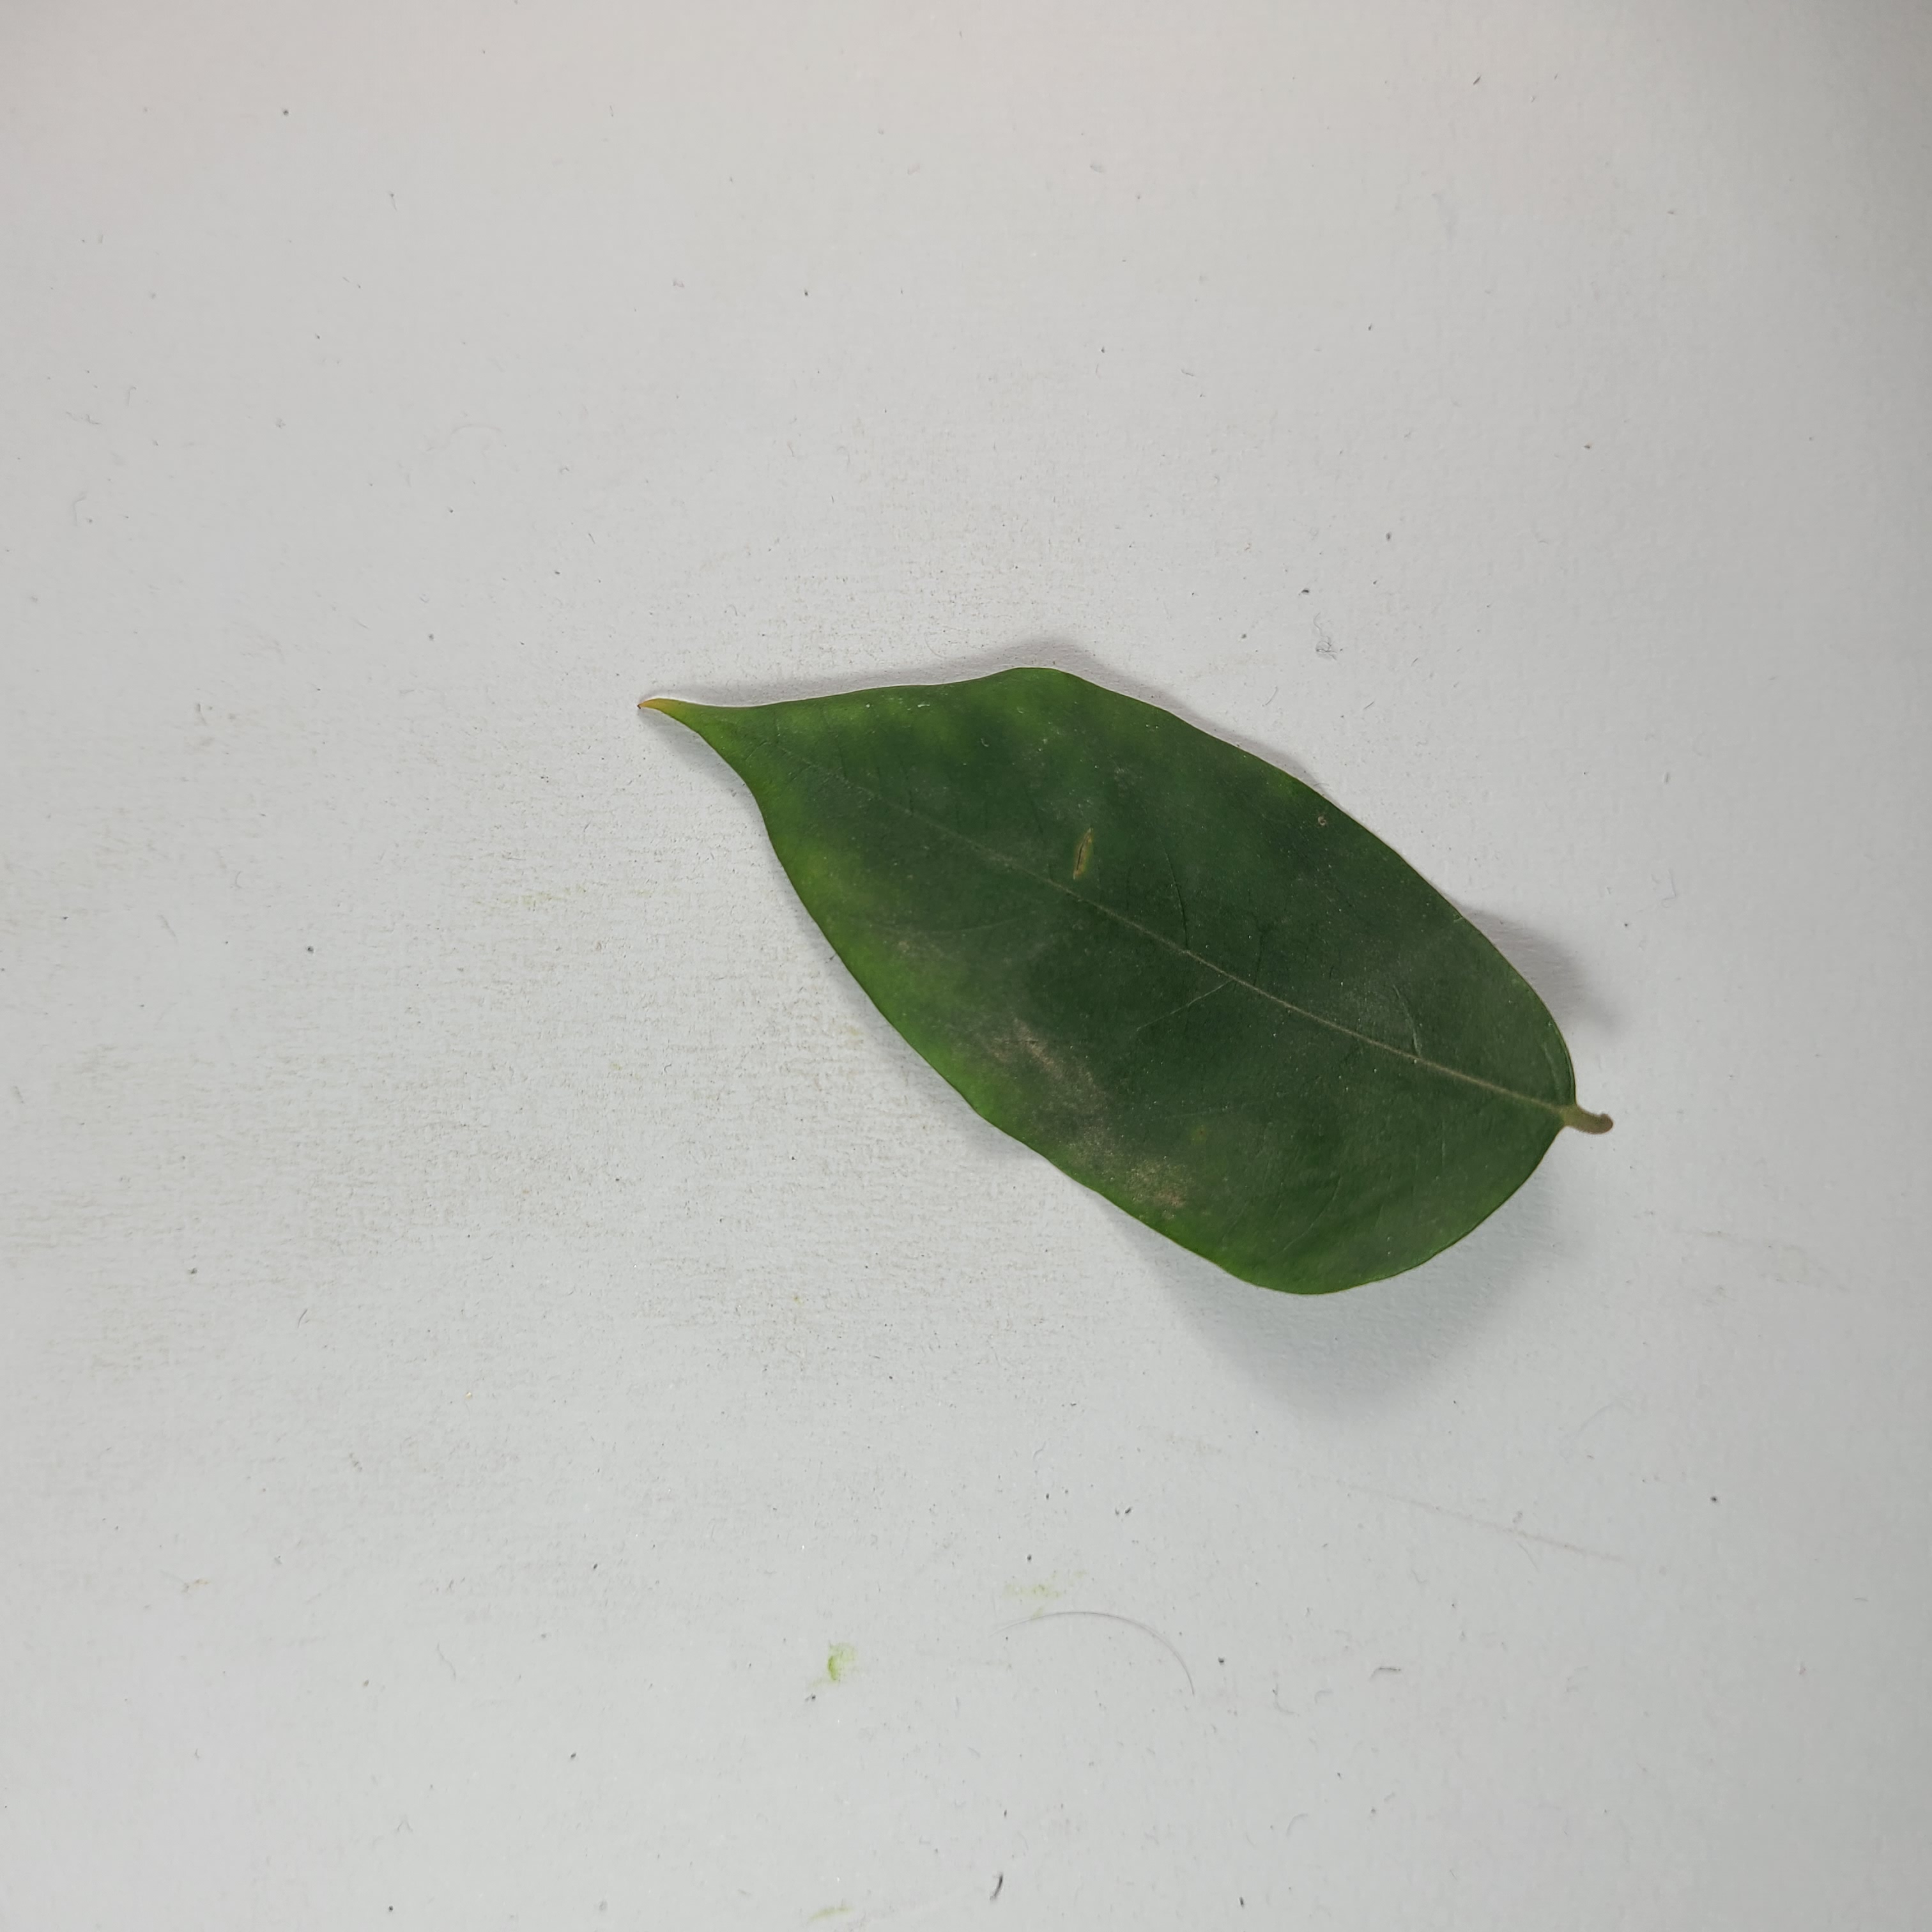
Label: Healthy Leaves